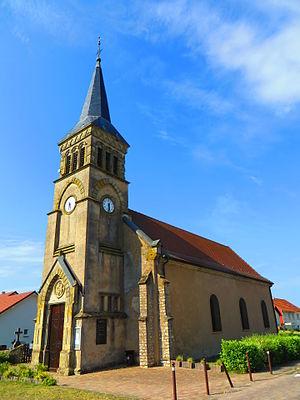
Hoste Valette chapelle
Valette est une ancienne commune française du département de la Moselle, rattachée à Hoste depuis 1813.
Hoste est une commune française située dans le département de la Moselle et le bassin de vie de la Moselle-Est, en région Grand Est.